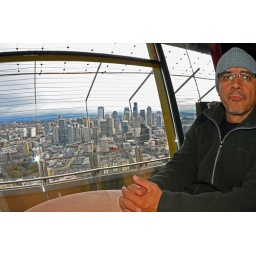
Man sitting by the window at the top of the Space Needle. On the other side of the glass is the viewing deck.